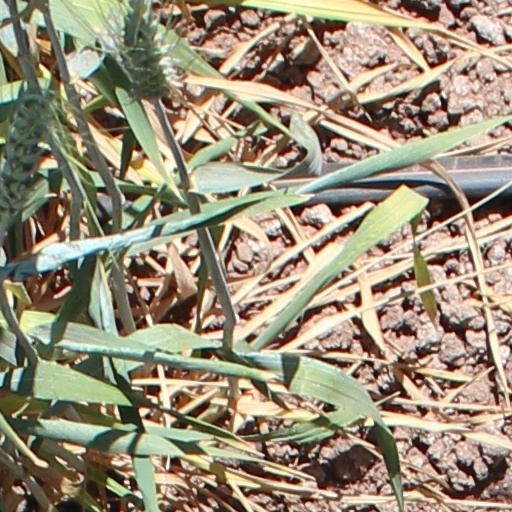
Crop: wheat